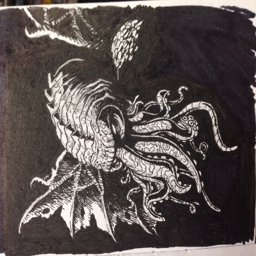
rough of a larger drawing in the works